Megastructure

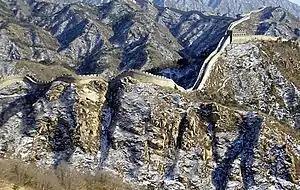
The Great Wall of China, at long, is a megastructure. This picture was taken near Beijing in February 2005.

A megastructure (or macrostructure) is a very large artificial object, although the limits of precisely how large vary considerably. Some apply the term to any especially large or tall building. Some sources define a megastructure as an enormous self-supporting artificial construct. The products of megascale engineering or astroengineering are megastructures.